Design and Arts Arcadia of Myungseung

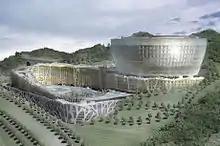
Design and Arts Arcadia of Myungseung

Design and Arts Arcadia of Myungseung (abbreviated DAAM), located in Chuncheon, Korea, is a full-service hotel with many components of art and culture as the focal theme of its operations. First conceptualized in 2004 by the CEO of MAC Architects-Consultants Group Ltd., Mr. Soon Jo Lee, DAAM is currently undergoing construction after having its groundbreaking ceremony on December 21, 2009 and having received its architectural permit on June 23, 2010. The Grand Opening of DAAM is projected to be in 2013.